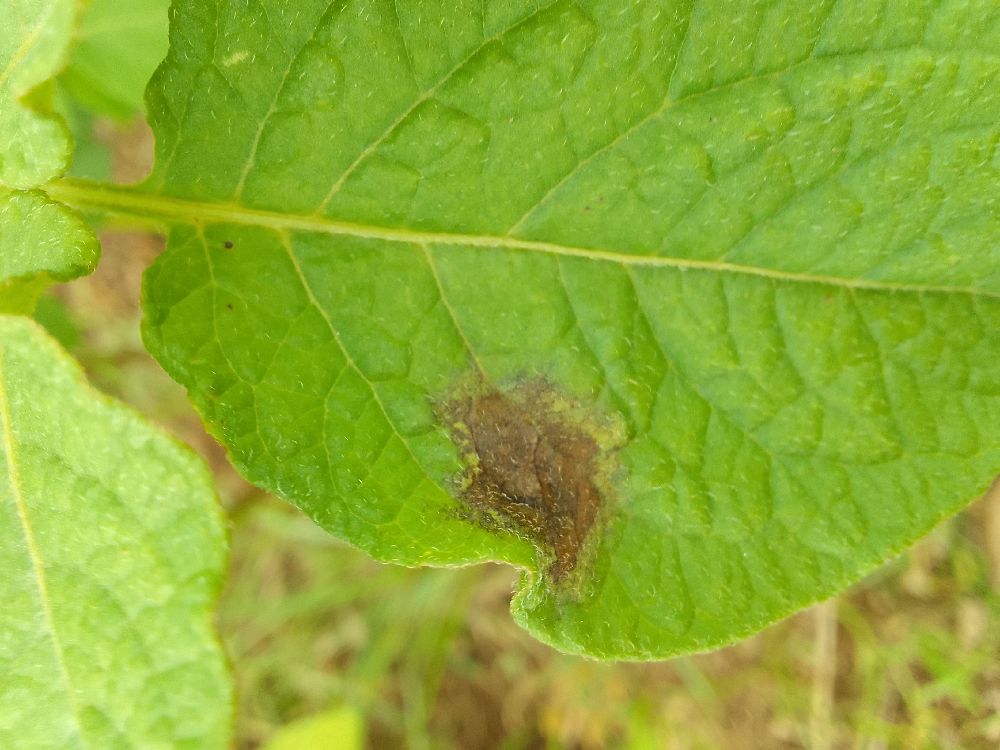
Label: Late blight